Some Girls (film)

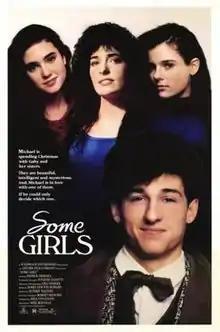
Theatrical release poster

Some Girls is a 1988 American coming-of-age film comedy drama film directed by Michael Hoffman, and starring Patrick Dempsey, Jennifer Connelly, Sheila Kelley, Lila Kedrova and Andre Gregory.